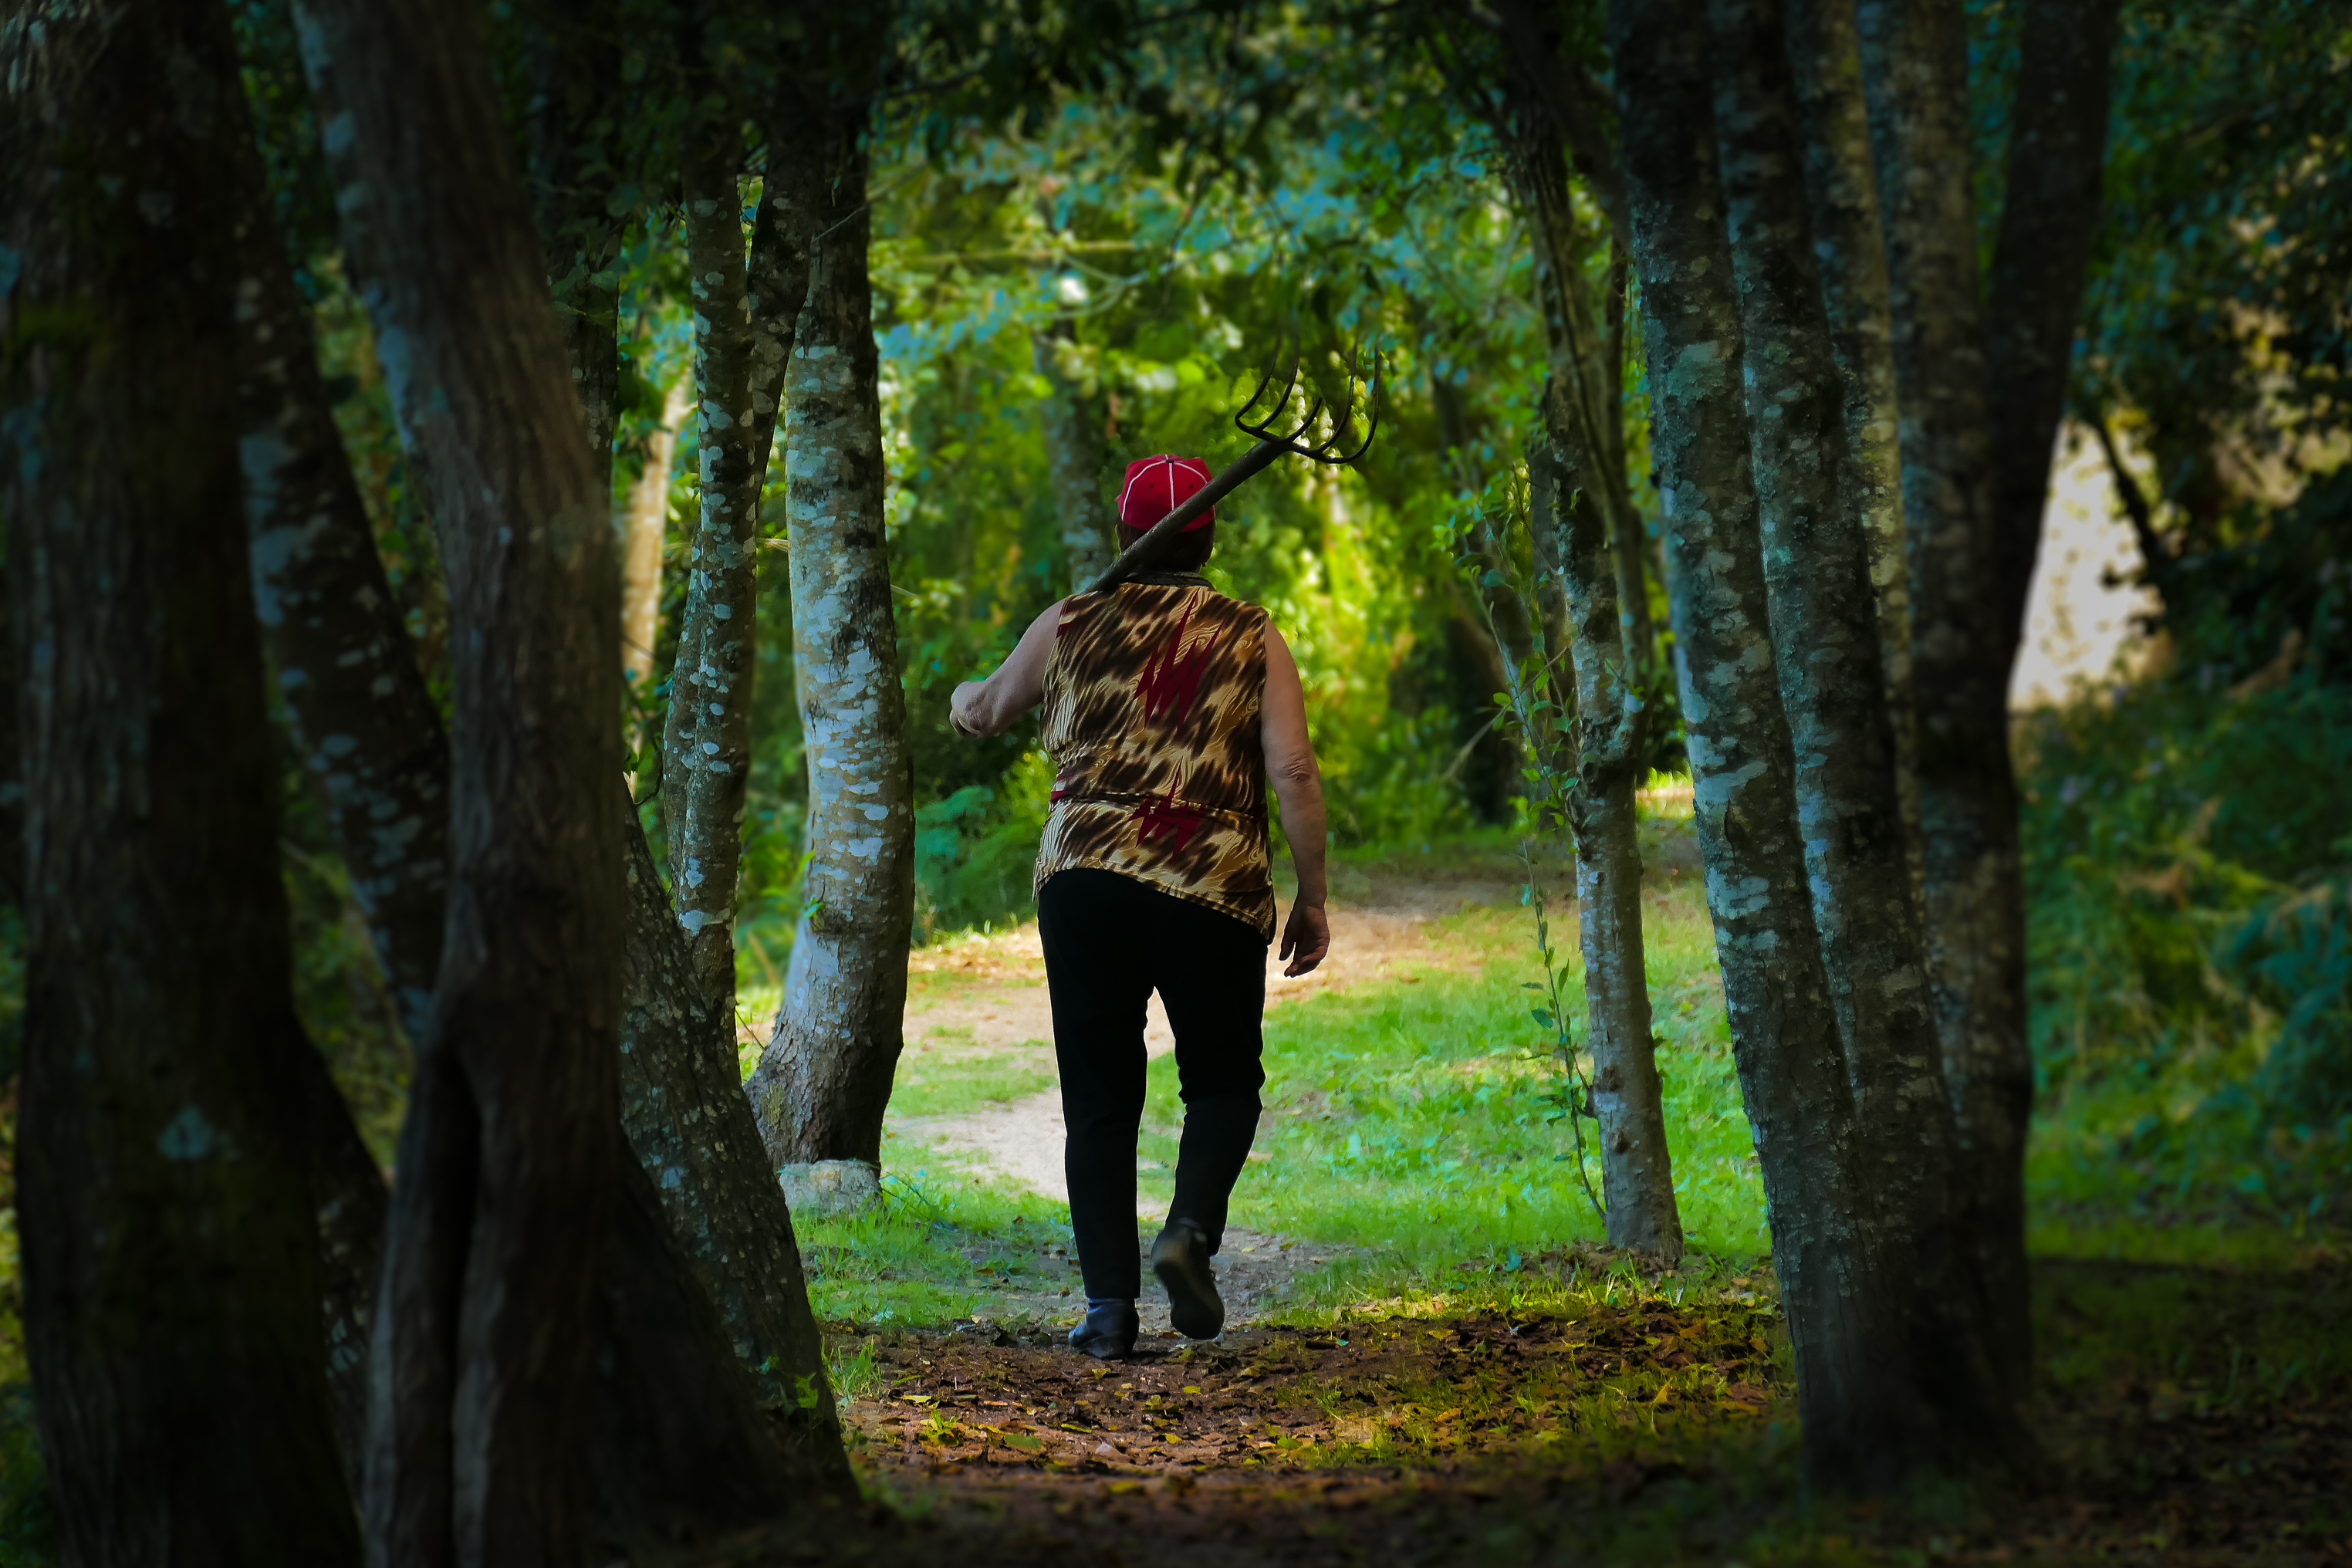
tree, nature, forest, people, sunlight, leaf, green, jungle, autumn, season, spain, gente, galicia, pontevedra, woodland, habitat, lumixfz1000, fz1000, espana, ggl1, xovesphoto, panasoniclumixfz1000, natural environment, woody plant